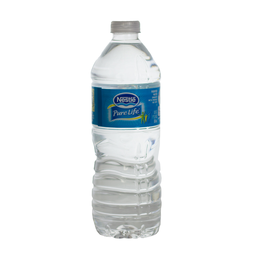
Label: bottles